Pier 63

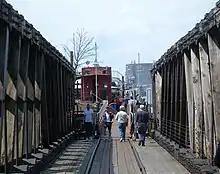
Caboose at Pier 66a

Pier 63 was the name for a former Delaware, Lackawanna and Western Railroad railroad barge on the Hudson River in Chelsea, Manhattan, New York City. It was originally located near 23rd Street, adjacent to Chelsea Piers and Hudson River Park. It had been purchased from a used car salesman in Staten Island by John Krevey in October 1996 and delivered by a tugboat. This barge formerly carried railroad boxcars across the Hudson River before the advent of containerized freight or tunnels beneath the river. The land side of Pier 63 was formerly used as a freight transfer station for the Baltimore and Ohio railroad where freight was moved from the boxcars on the barges to local conveyance.